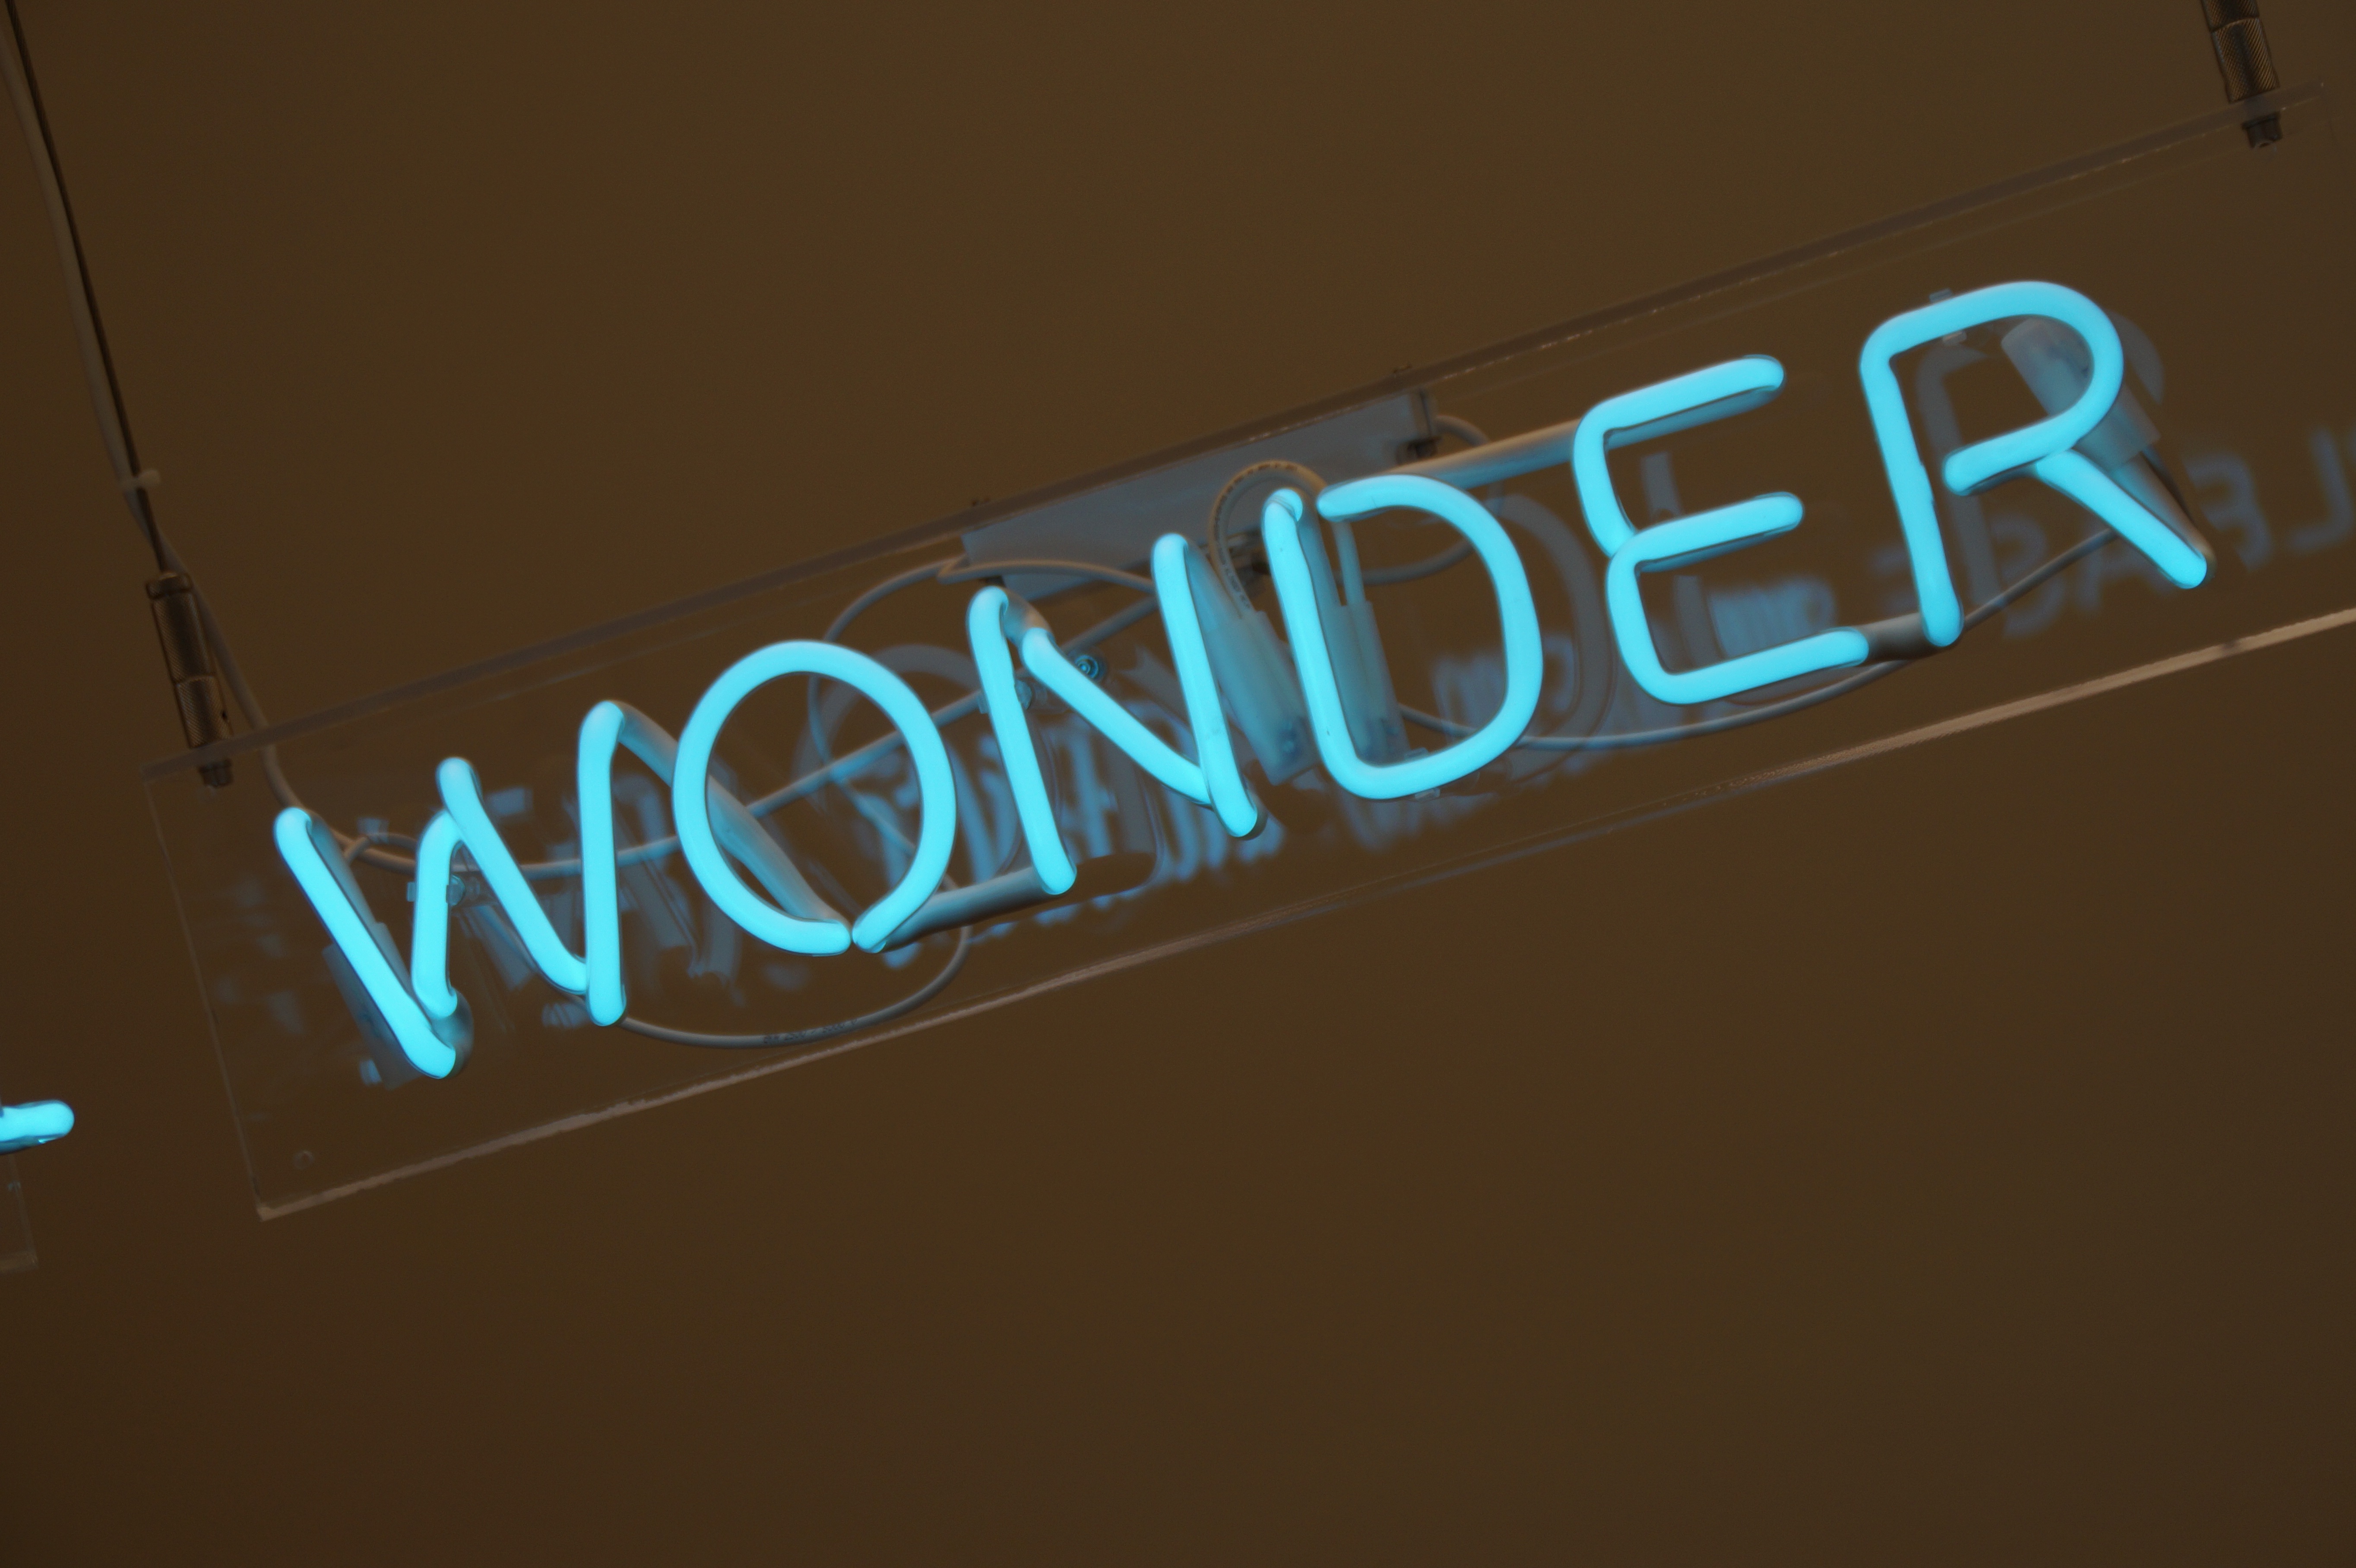
word, light, number, sign, blue, signage, neon, neon sign, brand, font, turquoise, logo, text, miracle